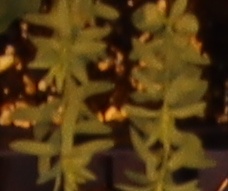
Label: Flax